Hale Boggs

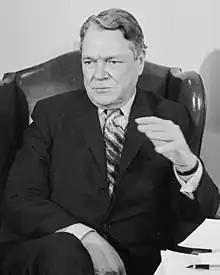
Boggs in March 1971

Thomas Hale Boggs Sr. (February 15, 1914 – disappeared October 16, 1972; declared dead December 29, 1972) was an American Democratic Party politician and a member of the U.S. House of Representatives from New Orleans, Louisiana. He was the House majority leader and a member of the Warren Commission.